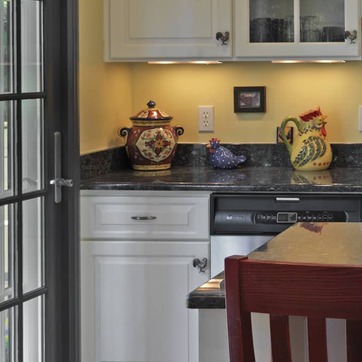
Material: polishedstone